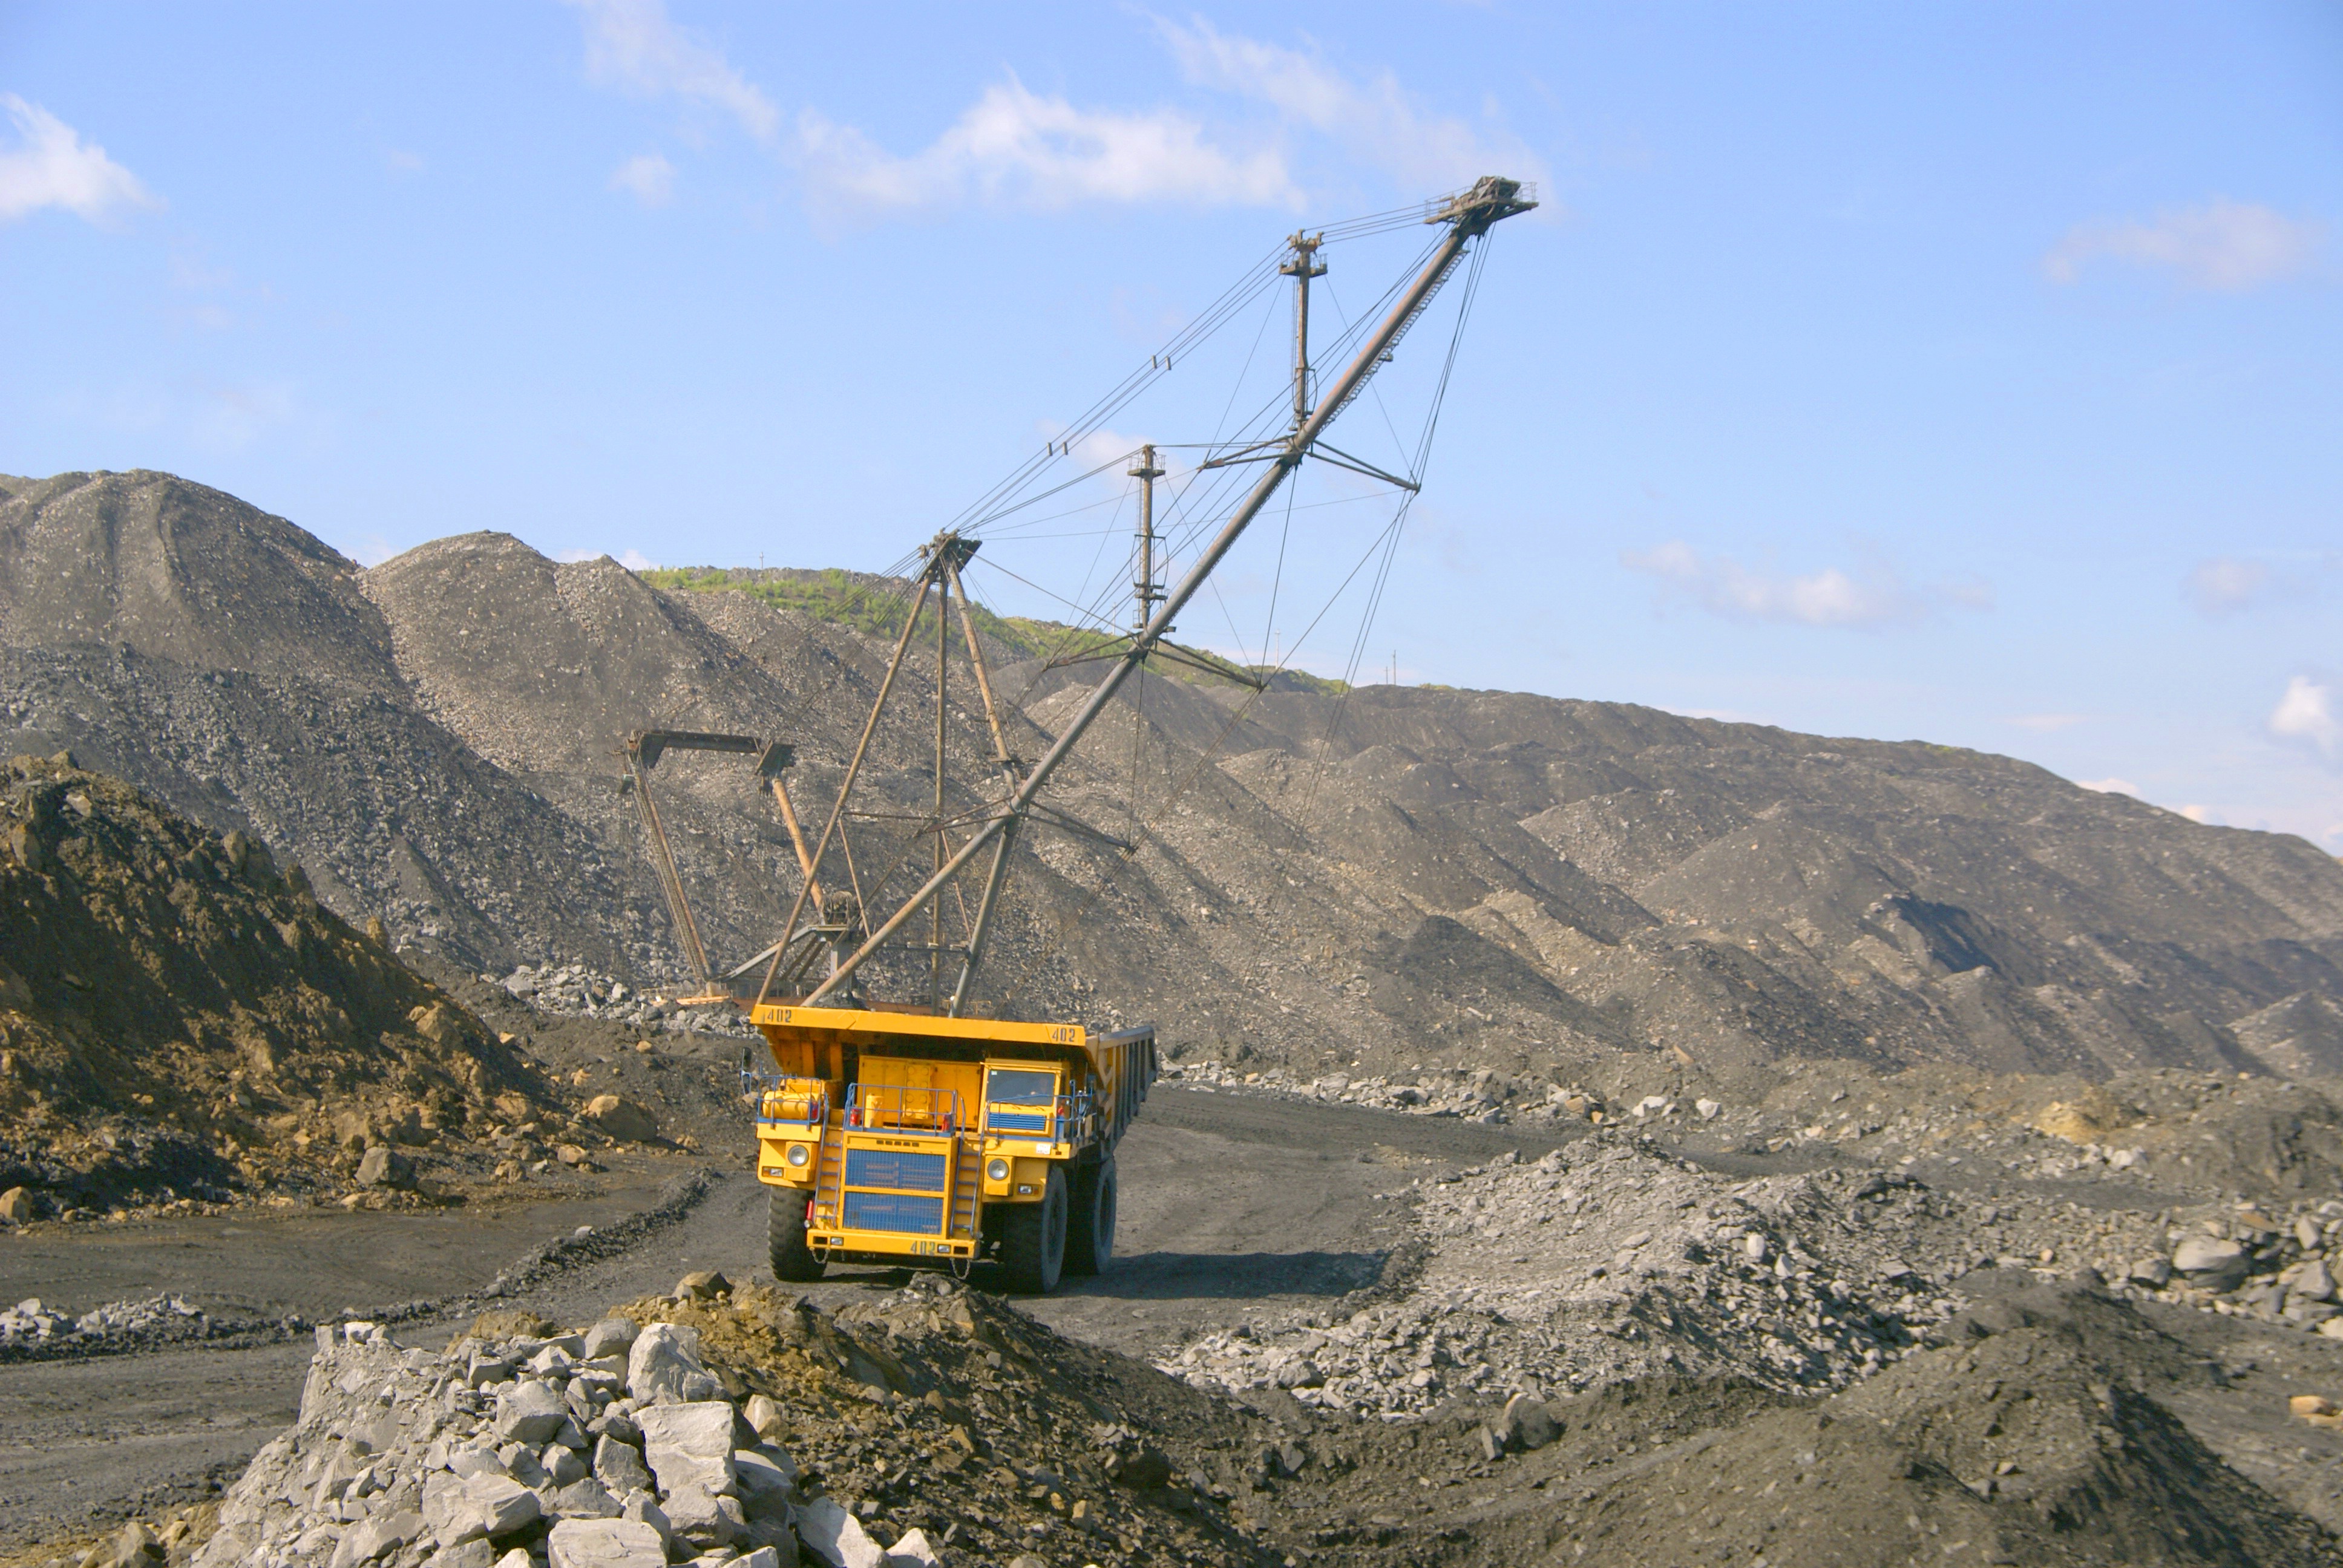
work, mountain, car, transport, vehicle, industry, cable car, infrastructure, dumper, minerals, russia, excavator, coal, mining, siberia, coal mining, geological phenomenon, belaz, gigantic proportions, coal mountain